John Baillie of Leys

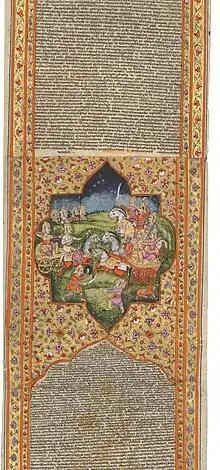
The god Krishna acts as a charioteer to Arjuna in the battle of the Bhagavad Gita, a section of the Mahabharata. Taken from an illustrated manuscript scroll, 1795 C.E., which previously belonged to John Baillie but is now held in the archive collection at the University of Edinburgh, Scotland.

Baillie also translated from the Arabic part (relating to commercial transactions) of a digest of Mohammedan law in 1797, at the request of Sir John Shore (Lord Teignmouth), the then governor-general, but the work was never completed.